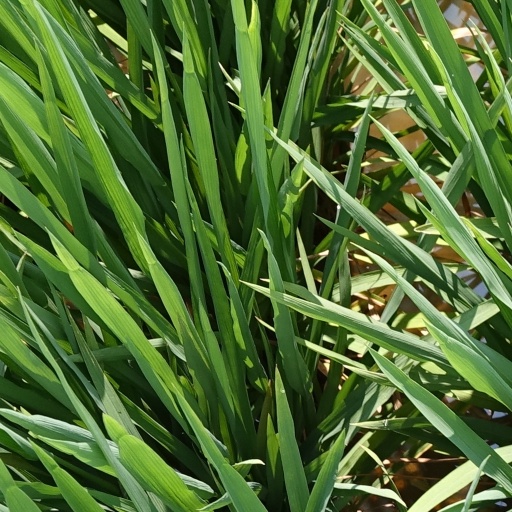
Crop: rice